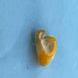
Maize quality: Bad